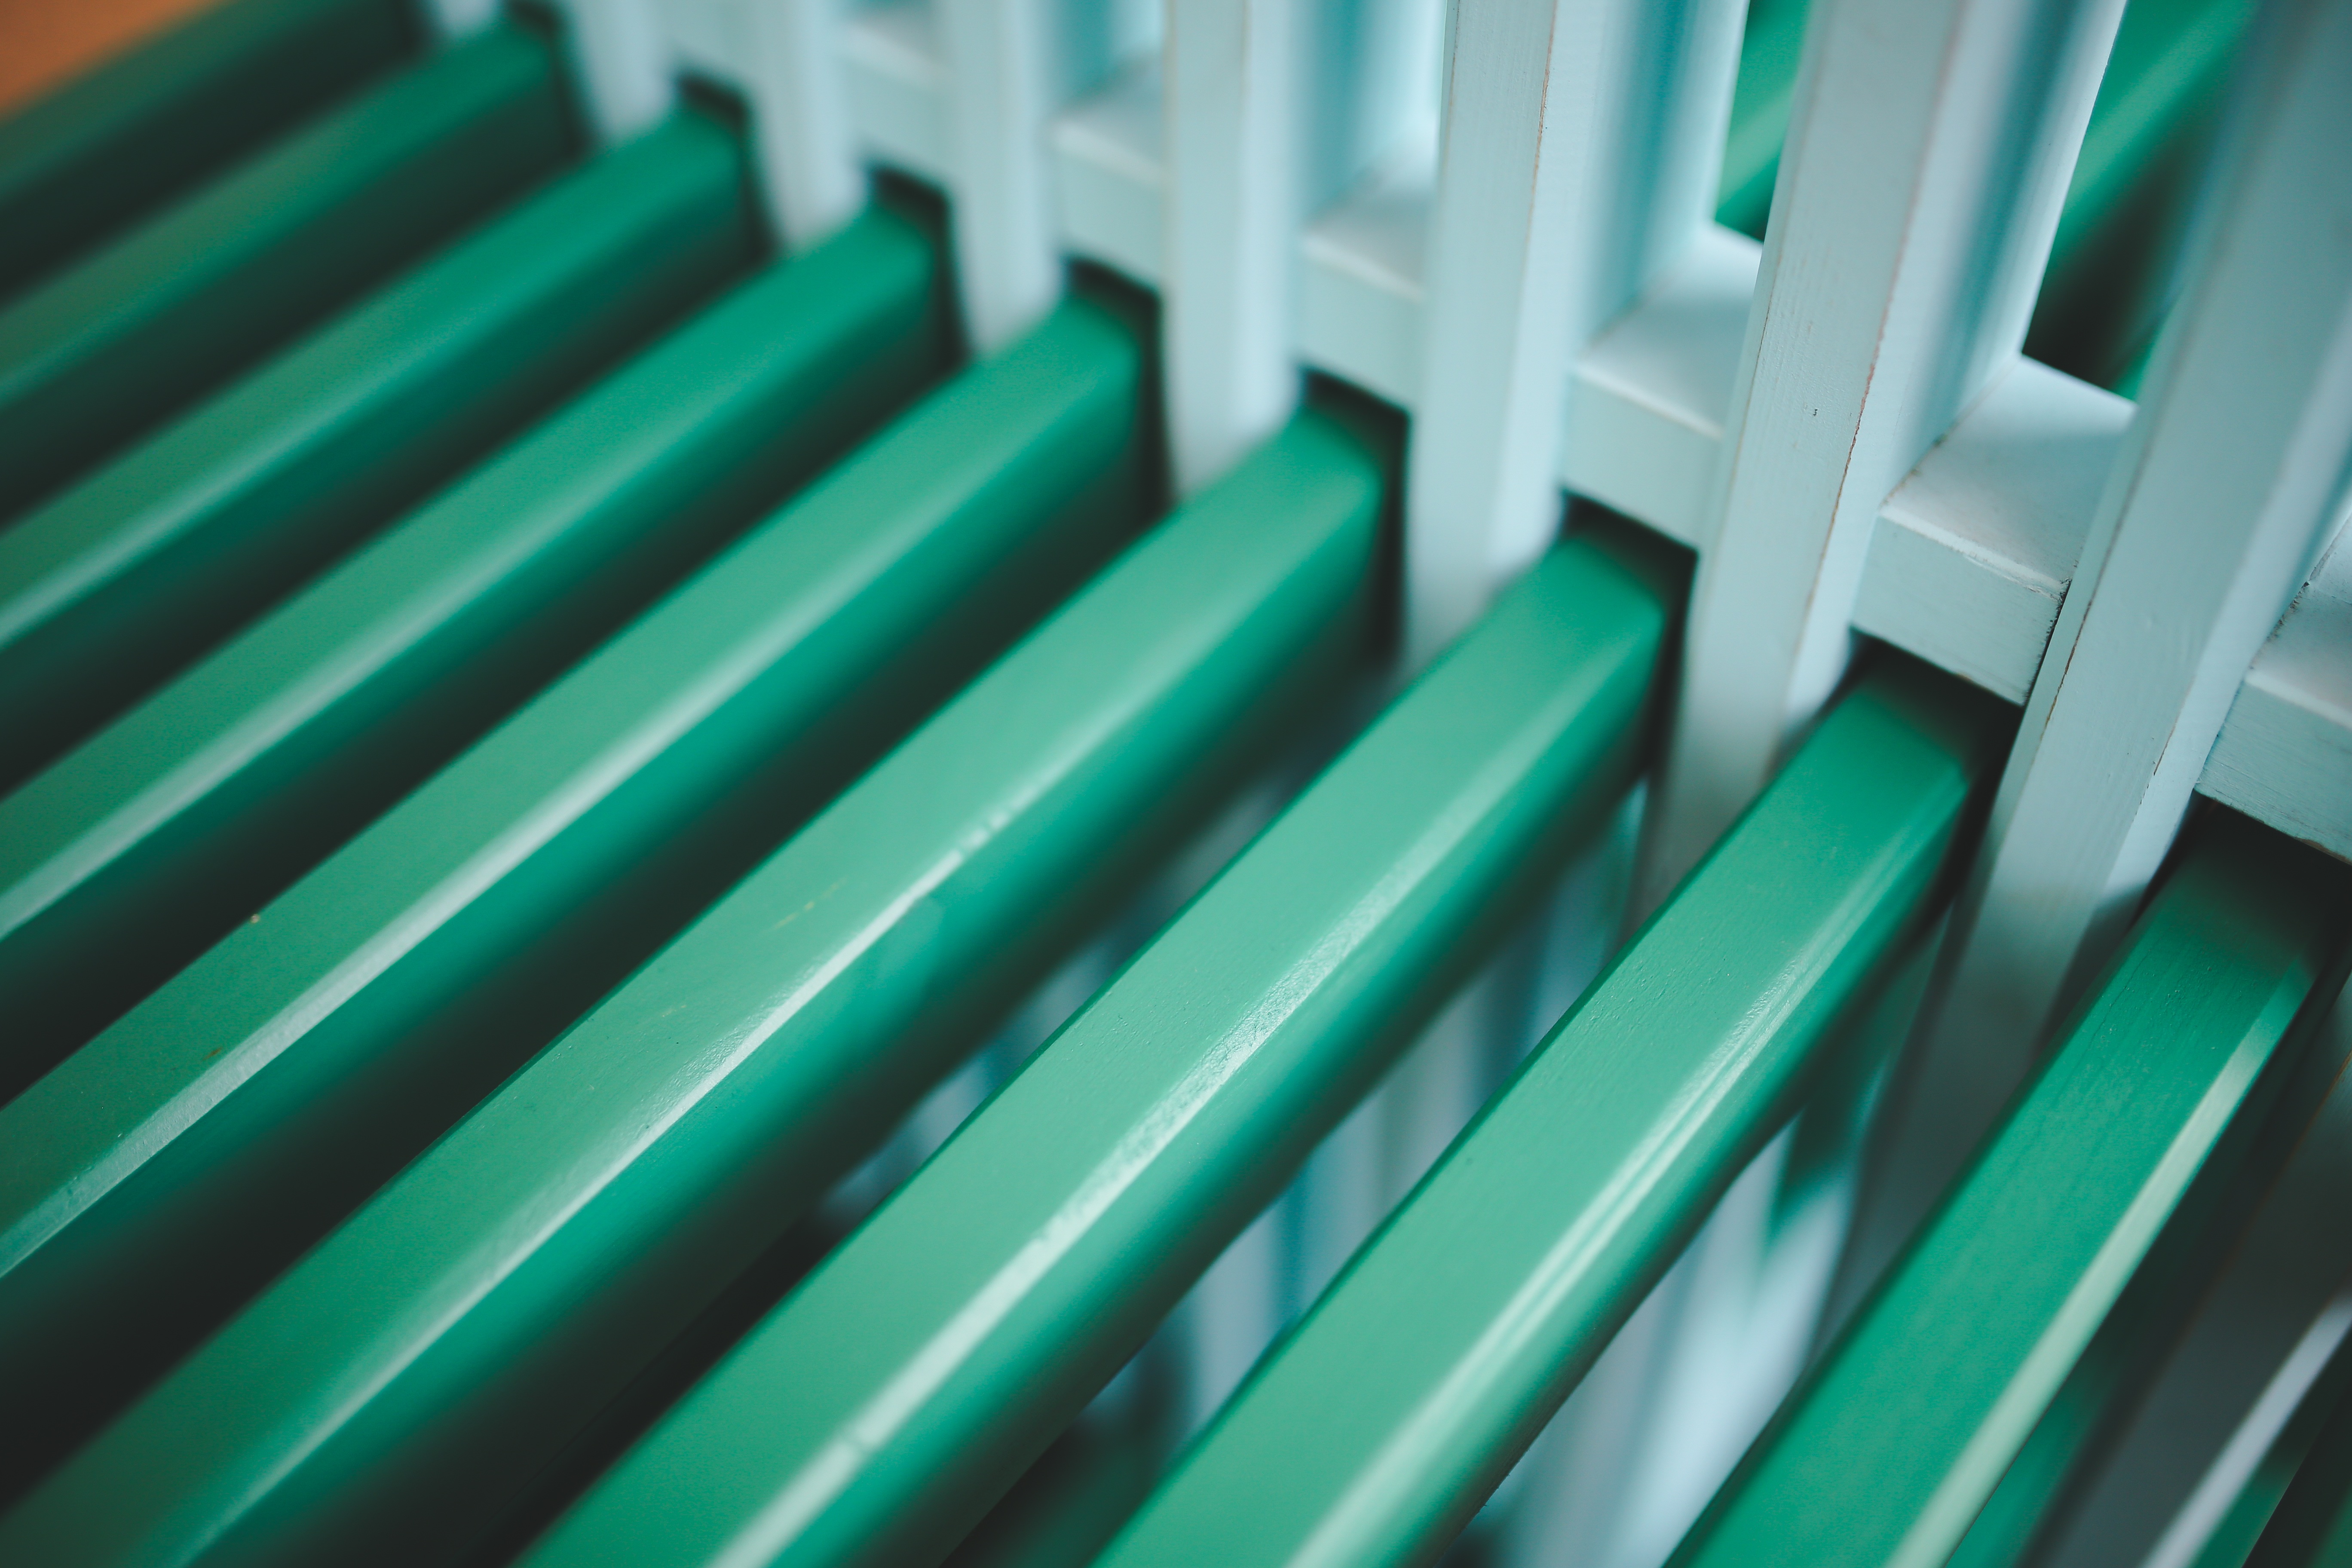
light, number, construction, line, green, color, fashion, blue, circle, interior design, designer, font, background, turquoise, design, symmetry, shape, piece of furniture, window covering, doards